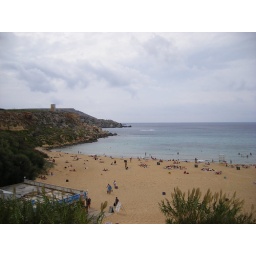
Looking out over Golden Bay. The tower on the hill on the left hand side is Ghajn Tower.